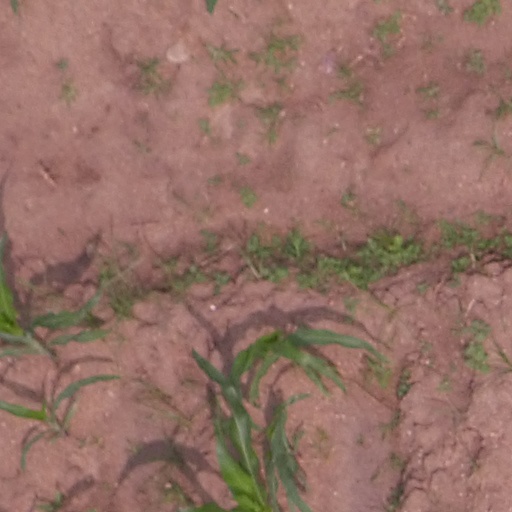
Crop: maize; corn